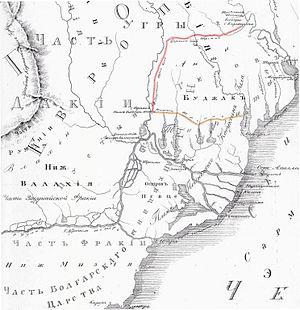
Si des civilisations se sont épanouies sur l'actuel territoire bulgare dès le néolithique et l'antiquité, l’histoire de la Bulgarie en tant qu'État commence au VIIᵉ siècle avec la fondation du royaume bulgare du bas-Danube par Asparoukh. Situé à la croisée des influences historiques, culturelles et linguistiques des Balkans, le premier empire bulgare fut un berceau culturel de l’Europe slave et s'étendit de la mer Adriatique à la mer Égée et à la mer Noire, avant d'être politiquement, mais non culturellement anéanti par l’Empire byzantin au XIᵉ siècle, de renaître de ses cendres au XIIᵉ siècle avec le Second empire bulgare, finalement conquis au XIVᵉ siècle par les Ottomans. Sa seconde renaissance au XIXᵉ siècle fut difficile : le congrès de Berlin, les guerres balkaniques et les deux guerres mondiales ne lui permirent pas de rassembler toutes les régions de culture bulgare pour retrouver l'étendue qui lui avait été reconnue au traité de San Stefano, et la contraignirent à subir une dictature de 45 ans après la Seconde Guerre mondiale.
L’histoire de la Roumanie, en tant qu'État moderne, ne commence réellement qu'avec la création des Principautés unies de Moldavie et de Valachie en 1859. Cependant, l'histoire des pays où évoluent les roumanophones remonte à l'Antiquité et comprend des territoires plus vastes que la Roumanie actuelle.